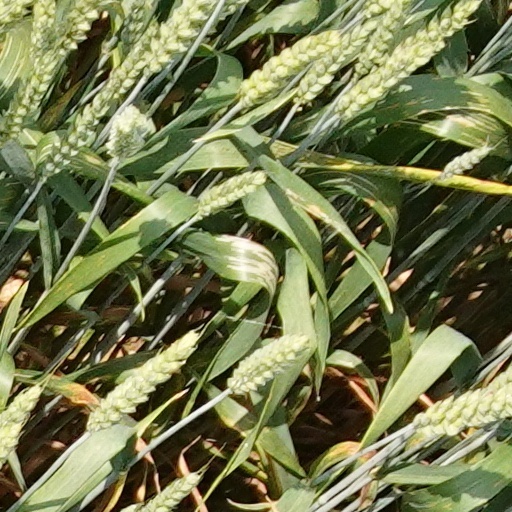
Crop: wheat